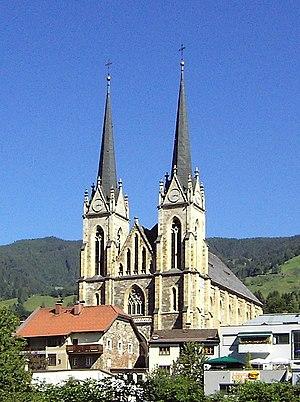
L'Église paroissiale de Sankt Johann im Pongau est une église catholique située dans la ville de Sankt Johann im Pongau dans le land de Salzbourg en Autriche.